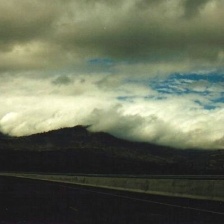
Cloud type: Stratocumulus